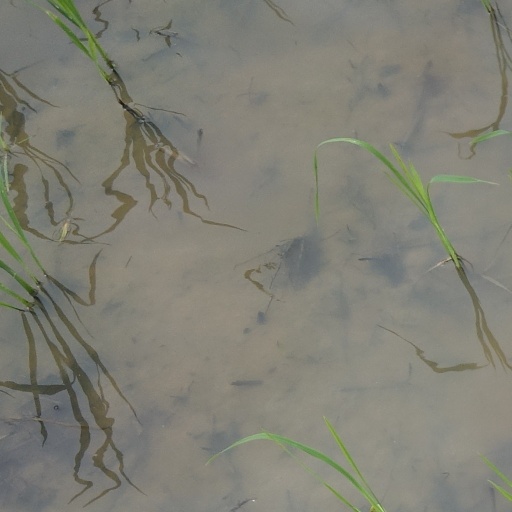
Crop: rice